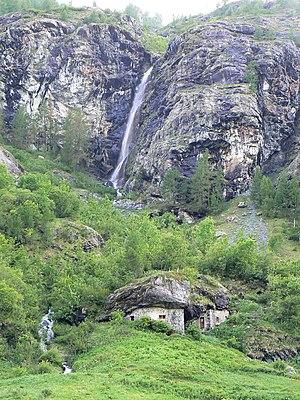
Une balme ou baume est une cavité naturelle, plus ou moins profonde, située dans les zones alpines ou préalpines souvent créée à la suite du détachement d'un bloc erratique arrêtant sa chute sur une pente et créant ainsi un abri dont le bloc constitue le toit.